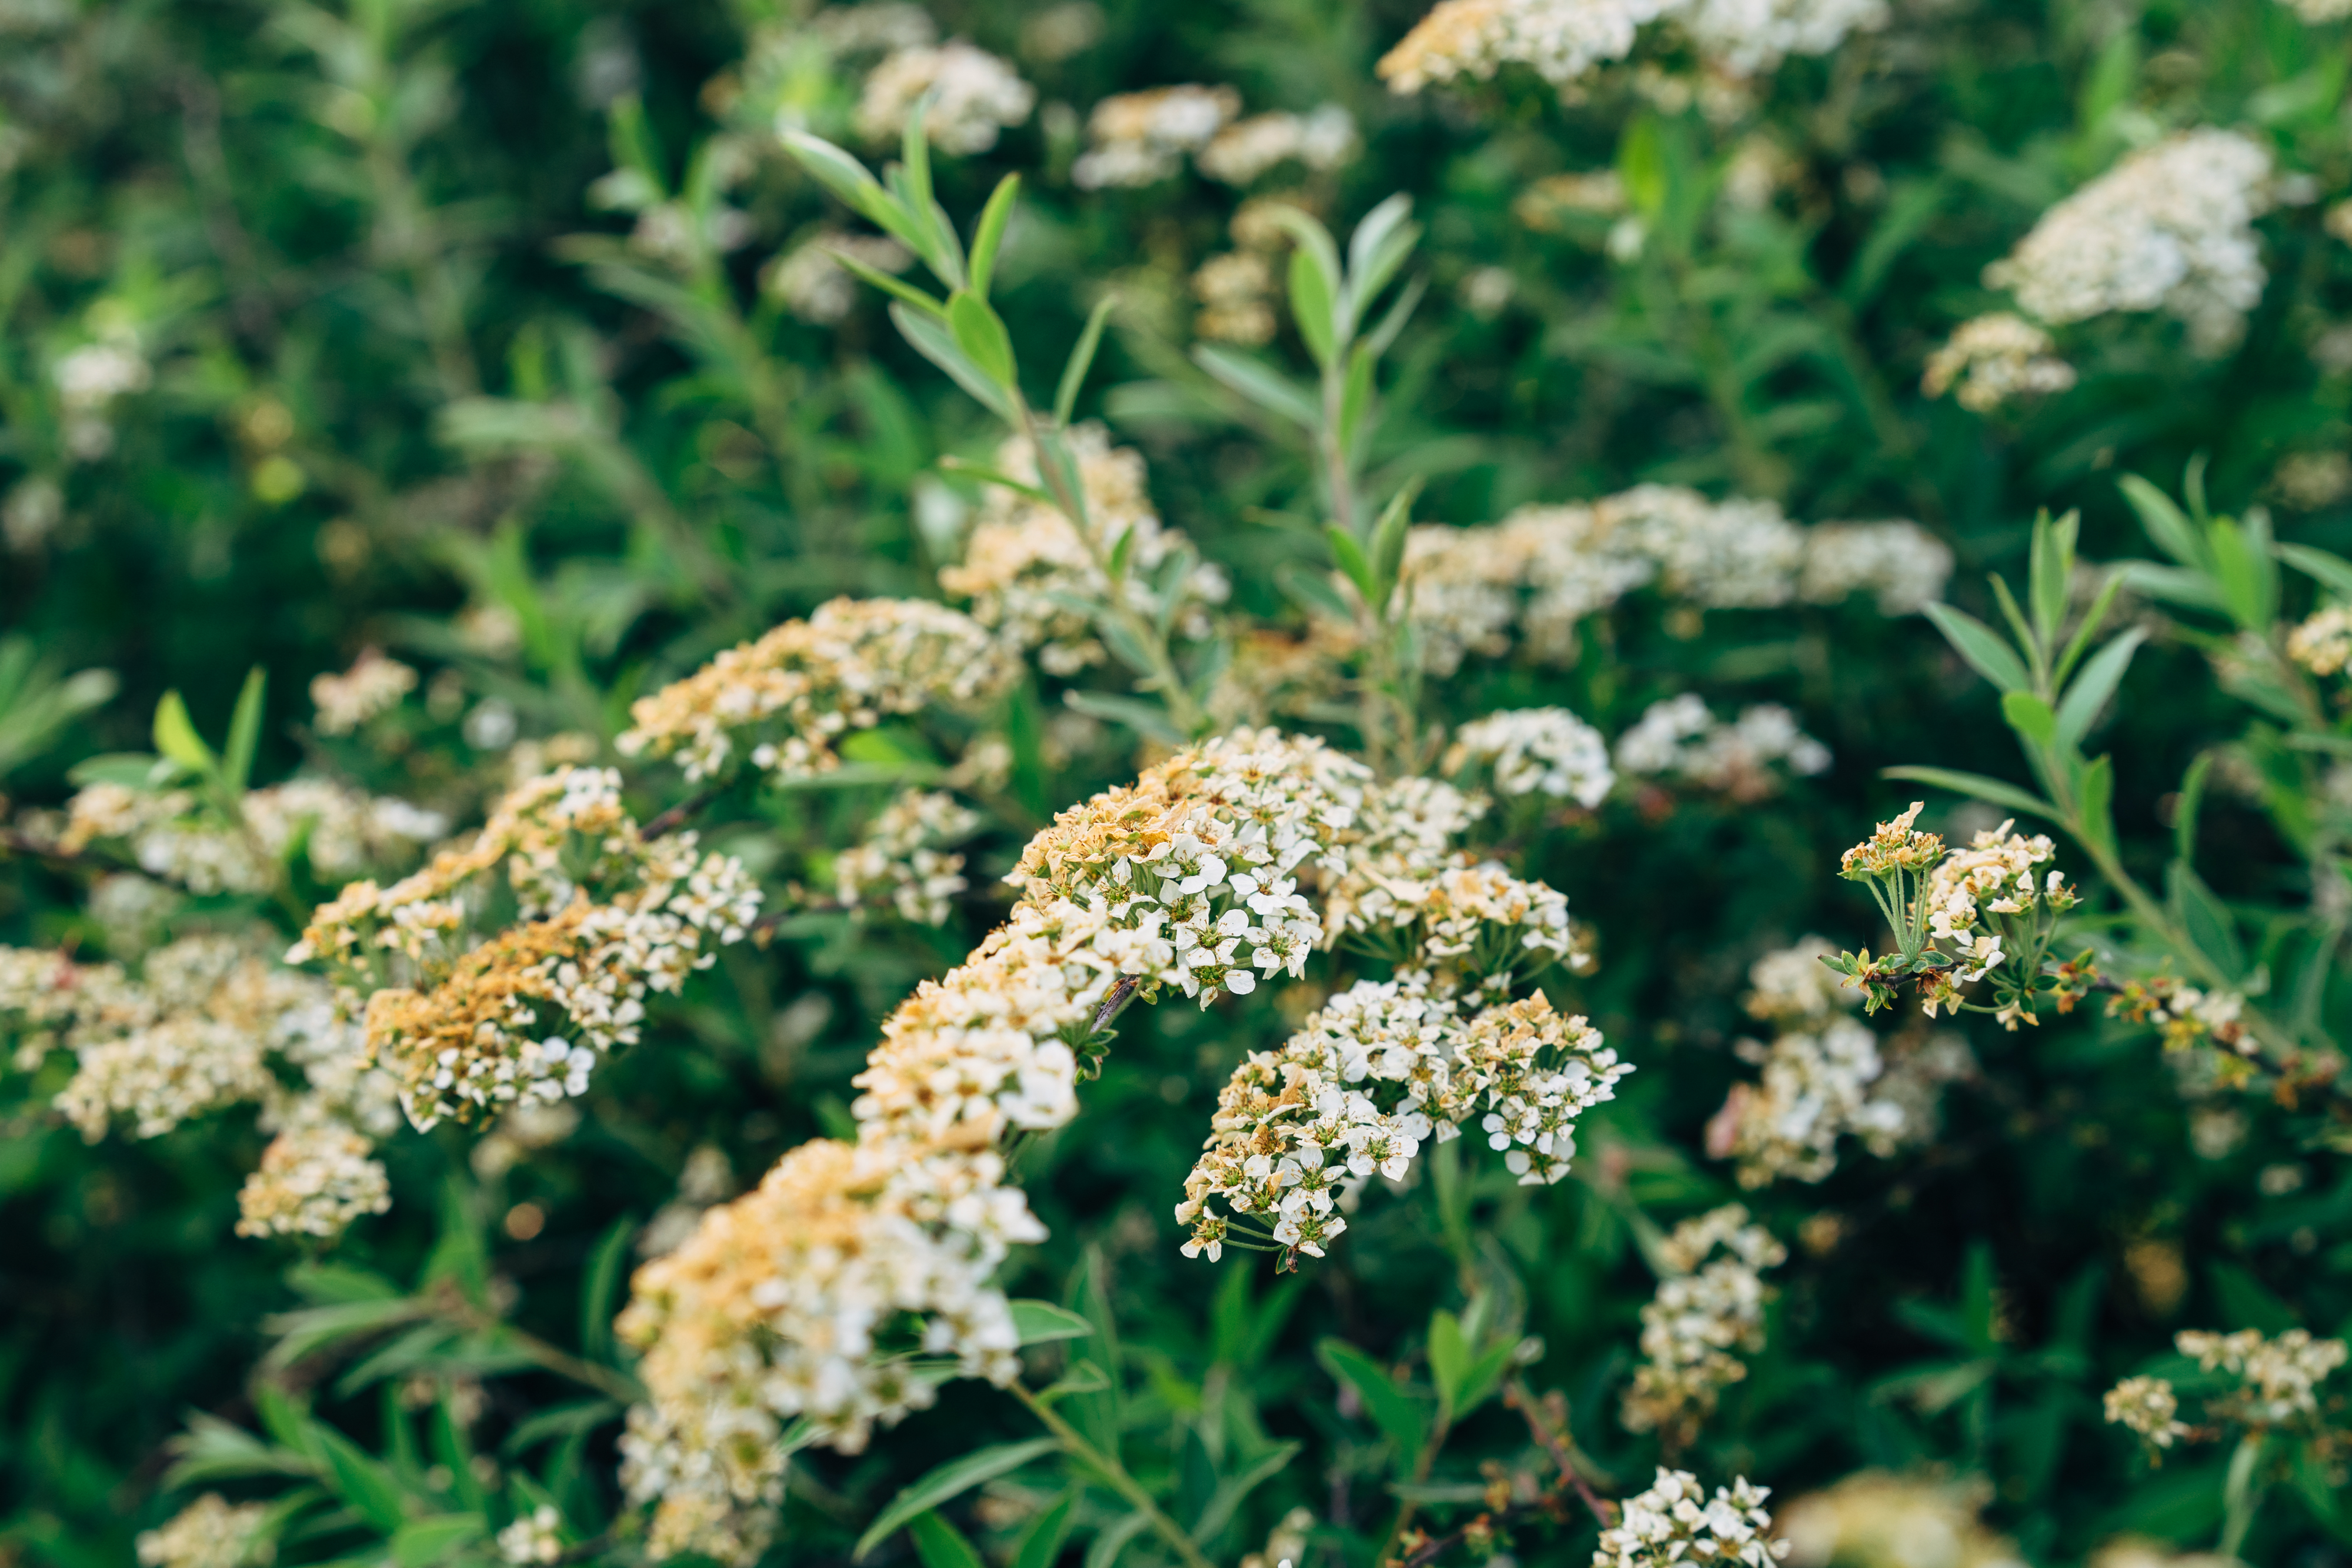
white, flower, green, leaf, leaves, wallpaper, unsharpened, floral, nature, spring, summer, background, season, fresh, plant, environment, countryside, colourful, flora, botany, scenic, colours, florist, beautiful, beauty, flowering plant, buddleia, trachyspermum ammi, shrub, yarrow, subshrub, cow parsley, parsley family, wildflower, meadowsweet, spirea, herb, goldenrod, wild carrot, Heracleum plant, alyssum, angelica, perennial plant, Forb